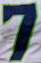
Number: 7